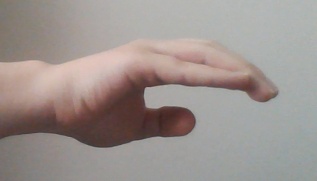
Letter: jeem